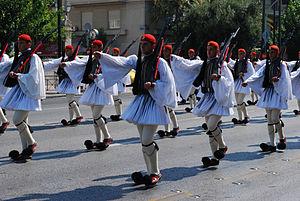
La relève de la garde au parlement grec, le dimanche 2 août 2009, à Athènes.